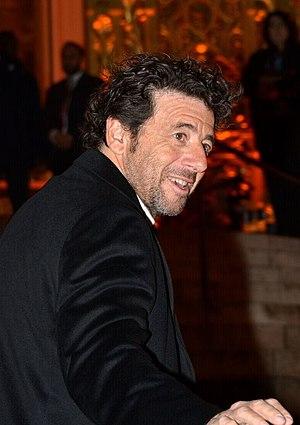
Patrick Bruel au dîner des révélations des César du cinéma